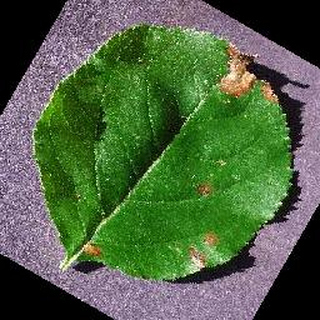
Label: apple_black_rot